History of the New York Mets

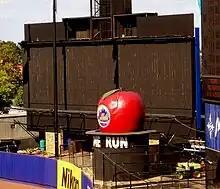
The home run apple in Shea Stadium

Despite high hopes following the 1969 championship season, the Mets could not break through to the postseason in the early 1970s, coming up short three times. Then, in 1973, the Mets found themselves deadlocked with their opponents in what was then the tightest divisional race of the century. Despite going .600 for the month of April, the team then floundered as the season progressed. Hampered with many injuries, Berra's Mets found themselves in last place with a 61–71 record at the end of August 1973, but when they got healthy again, they recovered behind relief pitcher Tug McGraw and his "Ya gotta believe!" rallying cry (a phrase the team has since trademarked), winning 21 of their last 29 games. Berra also coined his most famous Yogiism that year: "It ain't over till it's over!" Their final record of only 82–79 was good enough to win the division while five better teams missed the postseason. Despite the second-worst winning percentage ever by a division winner (until the 2005 San Diego Padres), the Mets stunned the heavily favored Cincinnati Reds "Big Red Machine" in the NLCS, beating them in 5 games. Their record remains the lowest of any pennant-winning team but they managed to push the defending World Series Champion Oakland Athletics to a seventh game. Their near-miracle season ended with a loss to Ken Holtzman in the final contest.